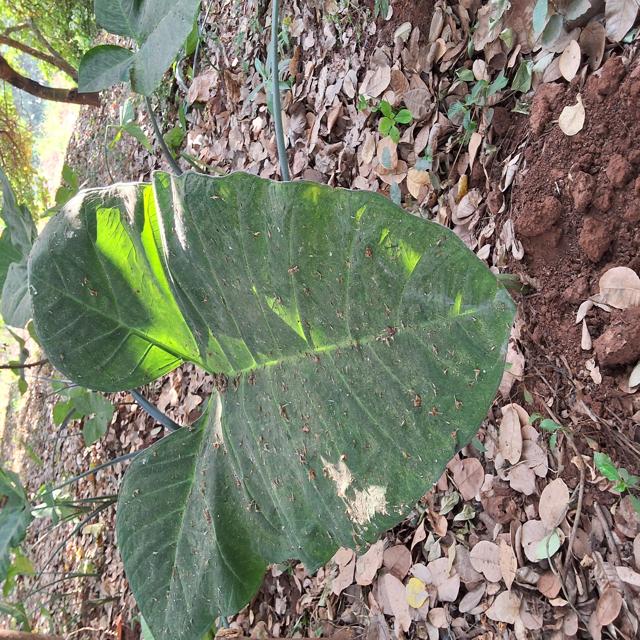
Label: Healthy